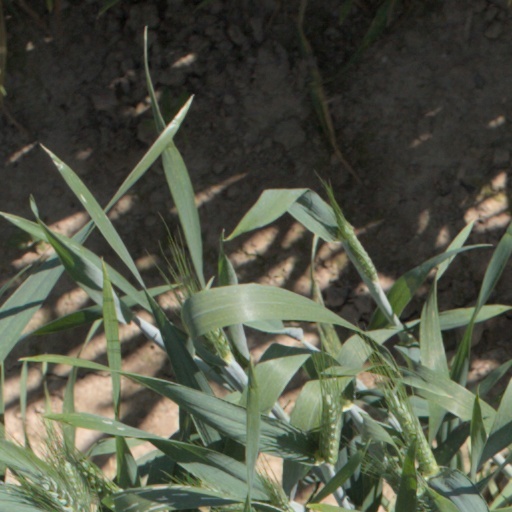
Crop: wheat